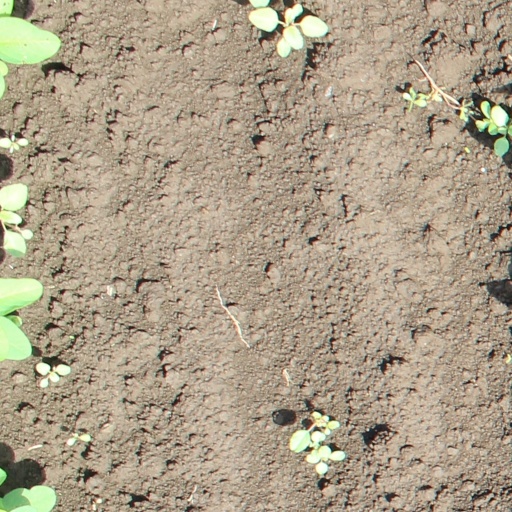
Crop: soybean